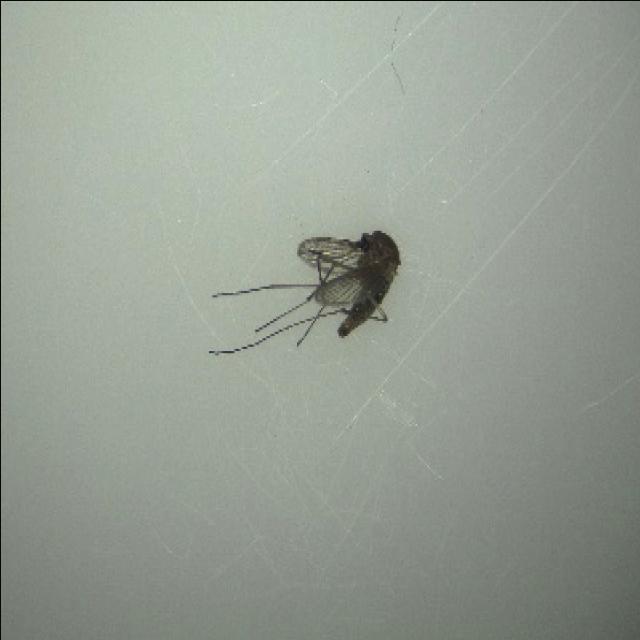
Species: culex_tritaeniorhynchus